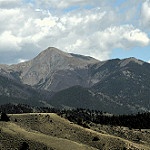
Label: mountain